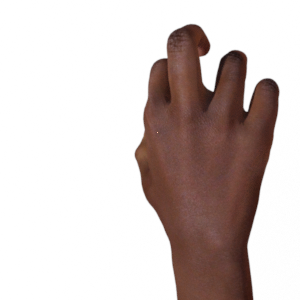
Label: rock